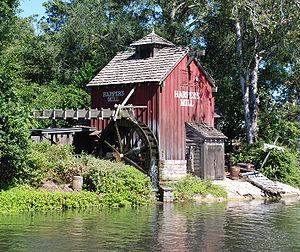
Harper Goff était un artiste, musicien et acteur américain. Il est surtout connu comme étant la force artistique derrière les nombreux effets spéciaux et décors des films Vingt Mille Lieues sous les mers et Charlie et la Chocolaterie ainsi que le concept du Mickey Mouse Park ainsi que plusieurs zones et lieux de Walt Disney World Resort.
Tom Sawyer Island est une île-attraction des parcs Disney située au milieu de la rivière Rivers of America située dans les pays de Frontierland. L'île comporte plusieurs références au personnage de Mark Twain d'après la nouvelle Les Aventures de Tom Sawyer et d'autres éléments de la culture de l'ouest américain depuis les rives du Mississippi jusqu'aux limites de la conquête de l'ouest américain.